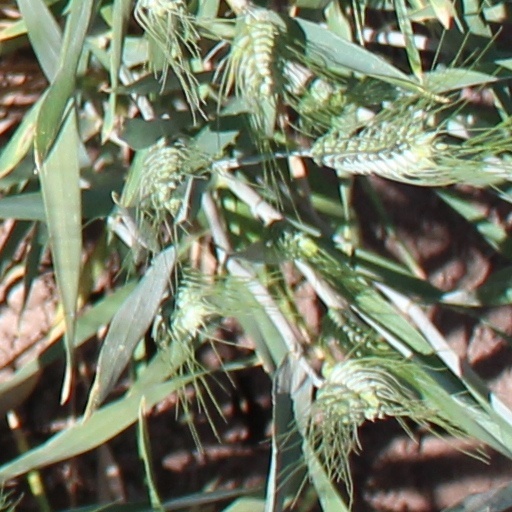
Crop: wheat